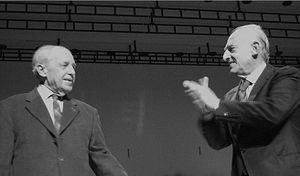
Pierre Boulez et Maurizio Pollini, 25 janvier 2009, Salle Pleyel (Paris)
Pierre Boulez [pjɛʁ bulɛz], né le 26 mars 1925 à Montbrison et mort le 5 janvier 2016 à Baden-Baden, est un compositeur et chef d'orchestre français.
A priori, la composition musicale désigne l'étape où le compositeur conçoit l'œuvre musicale de manière qu'elle corresponde à l'expression sonore de sa pensée. Elle précède l'interprétation par un tiers et s’apparente à une conduite inconsciente mais apprise.